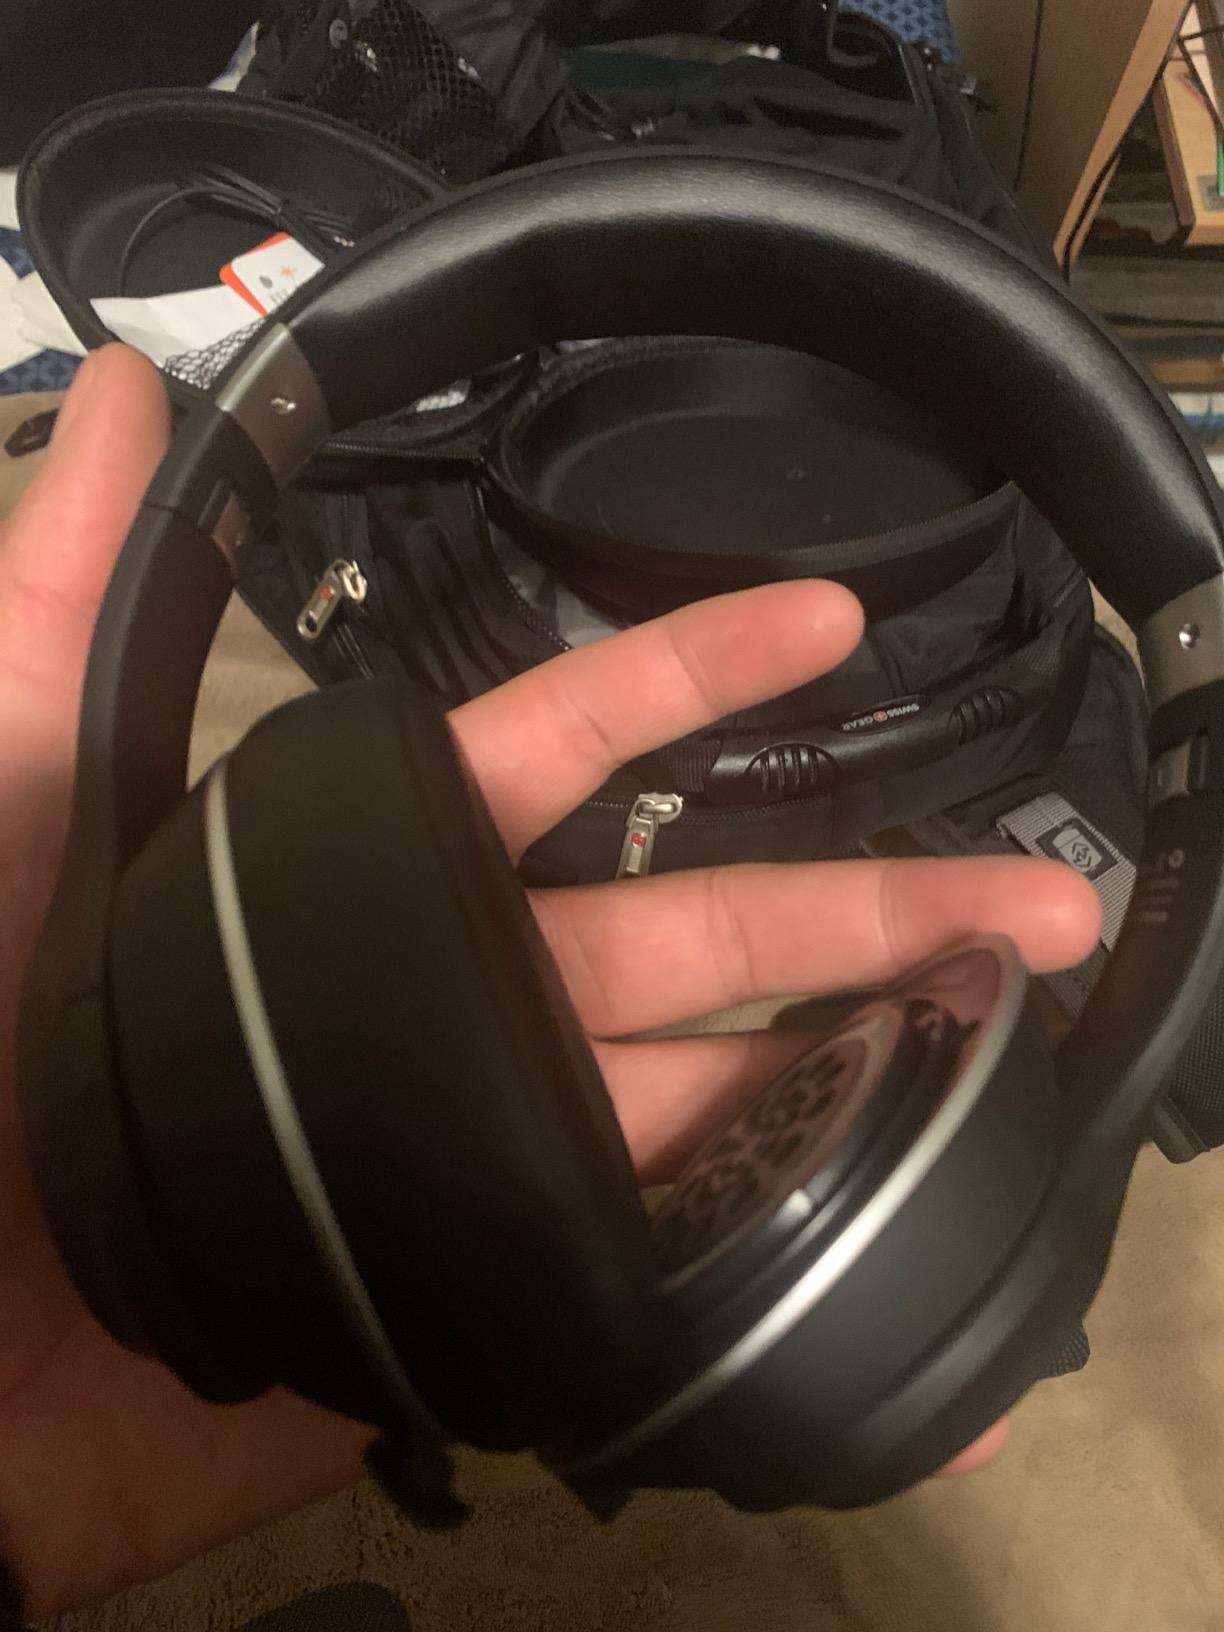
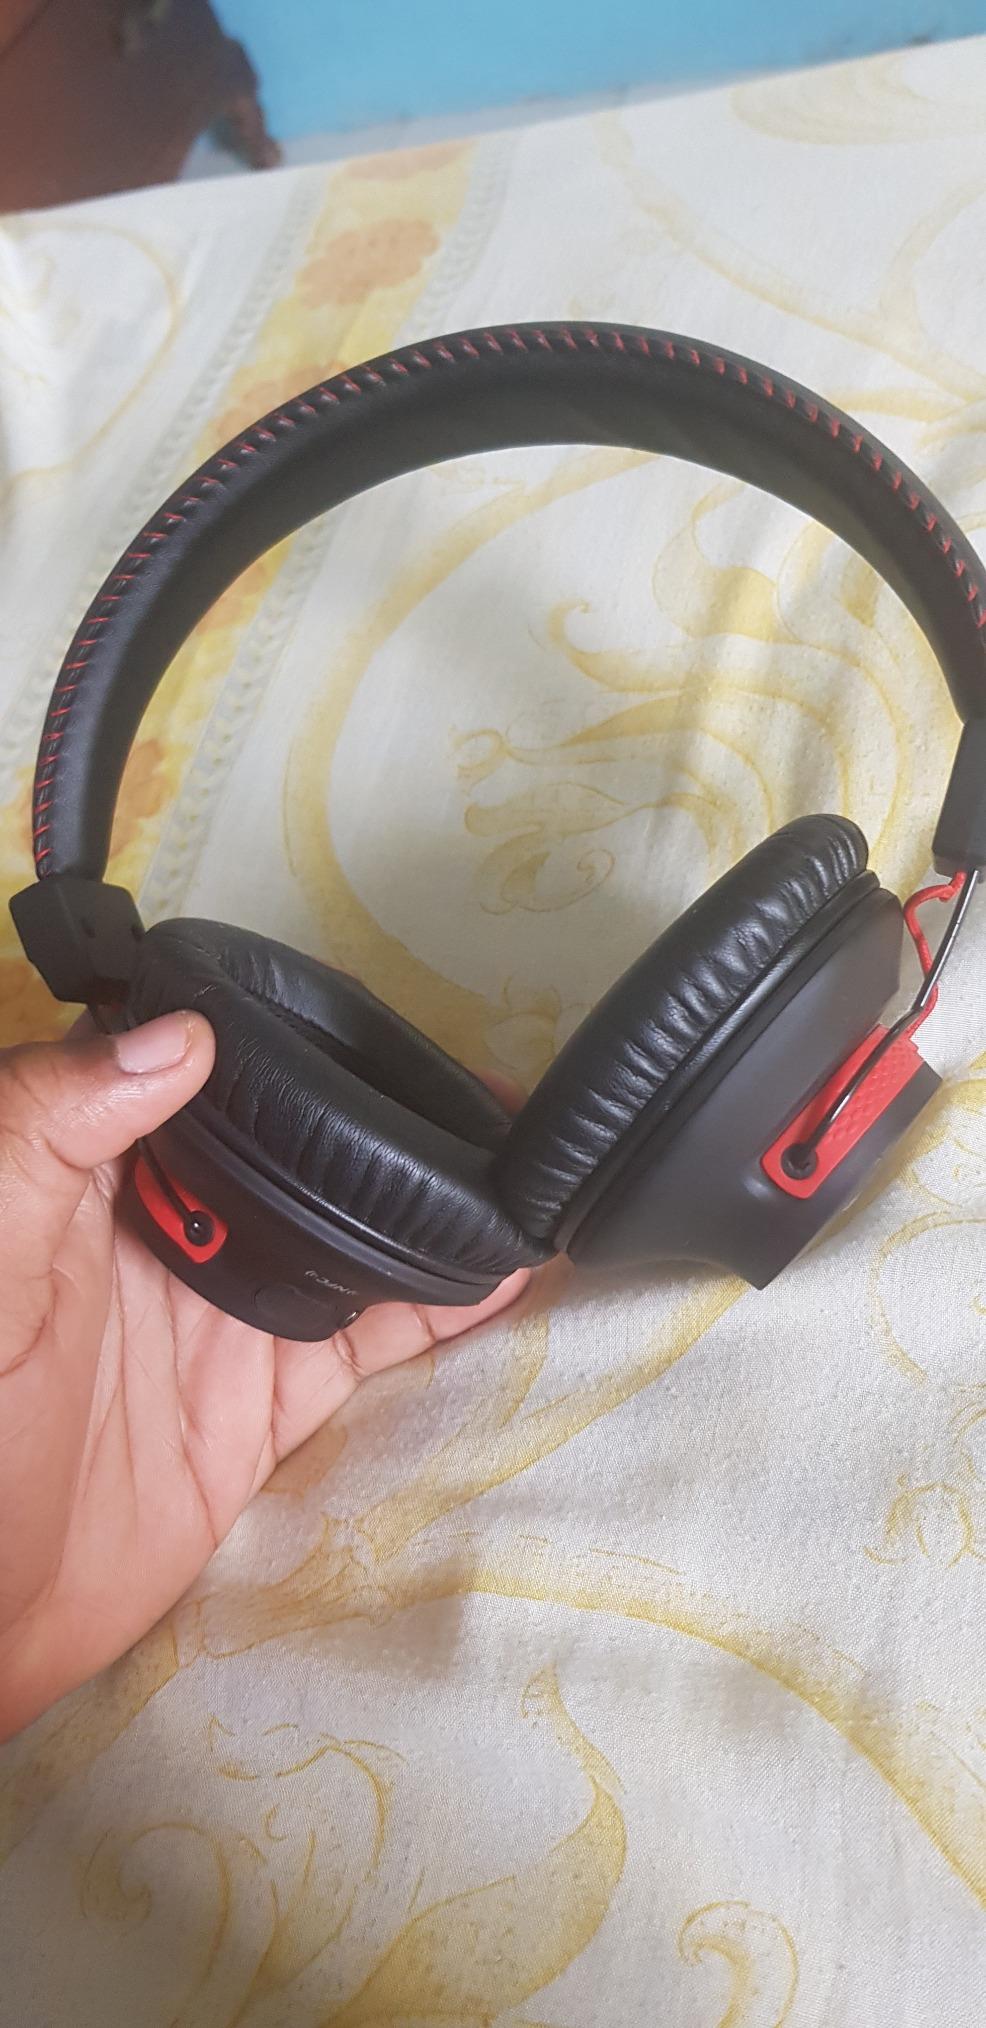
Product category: headphones
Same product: no